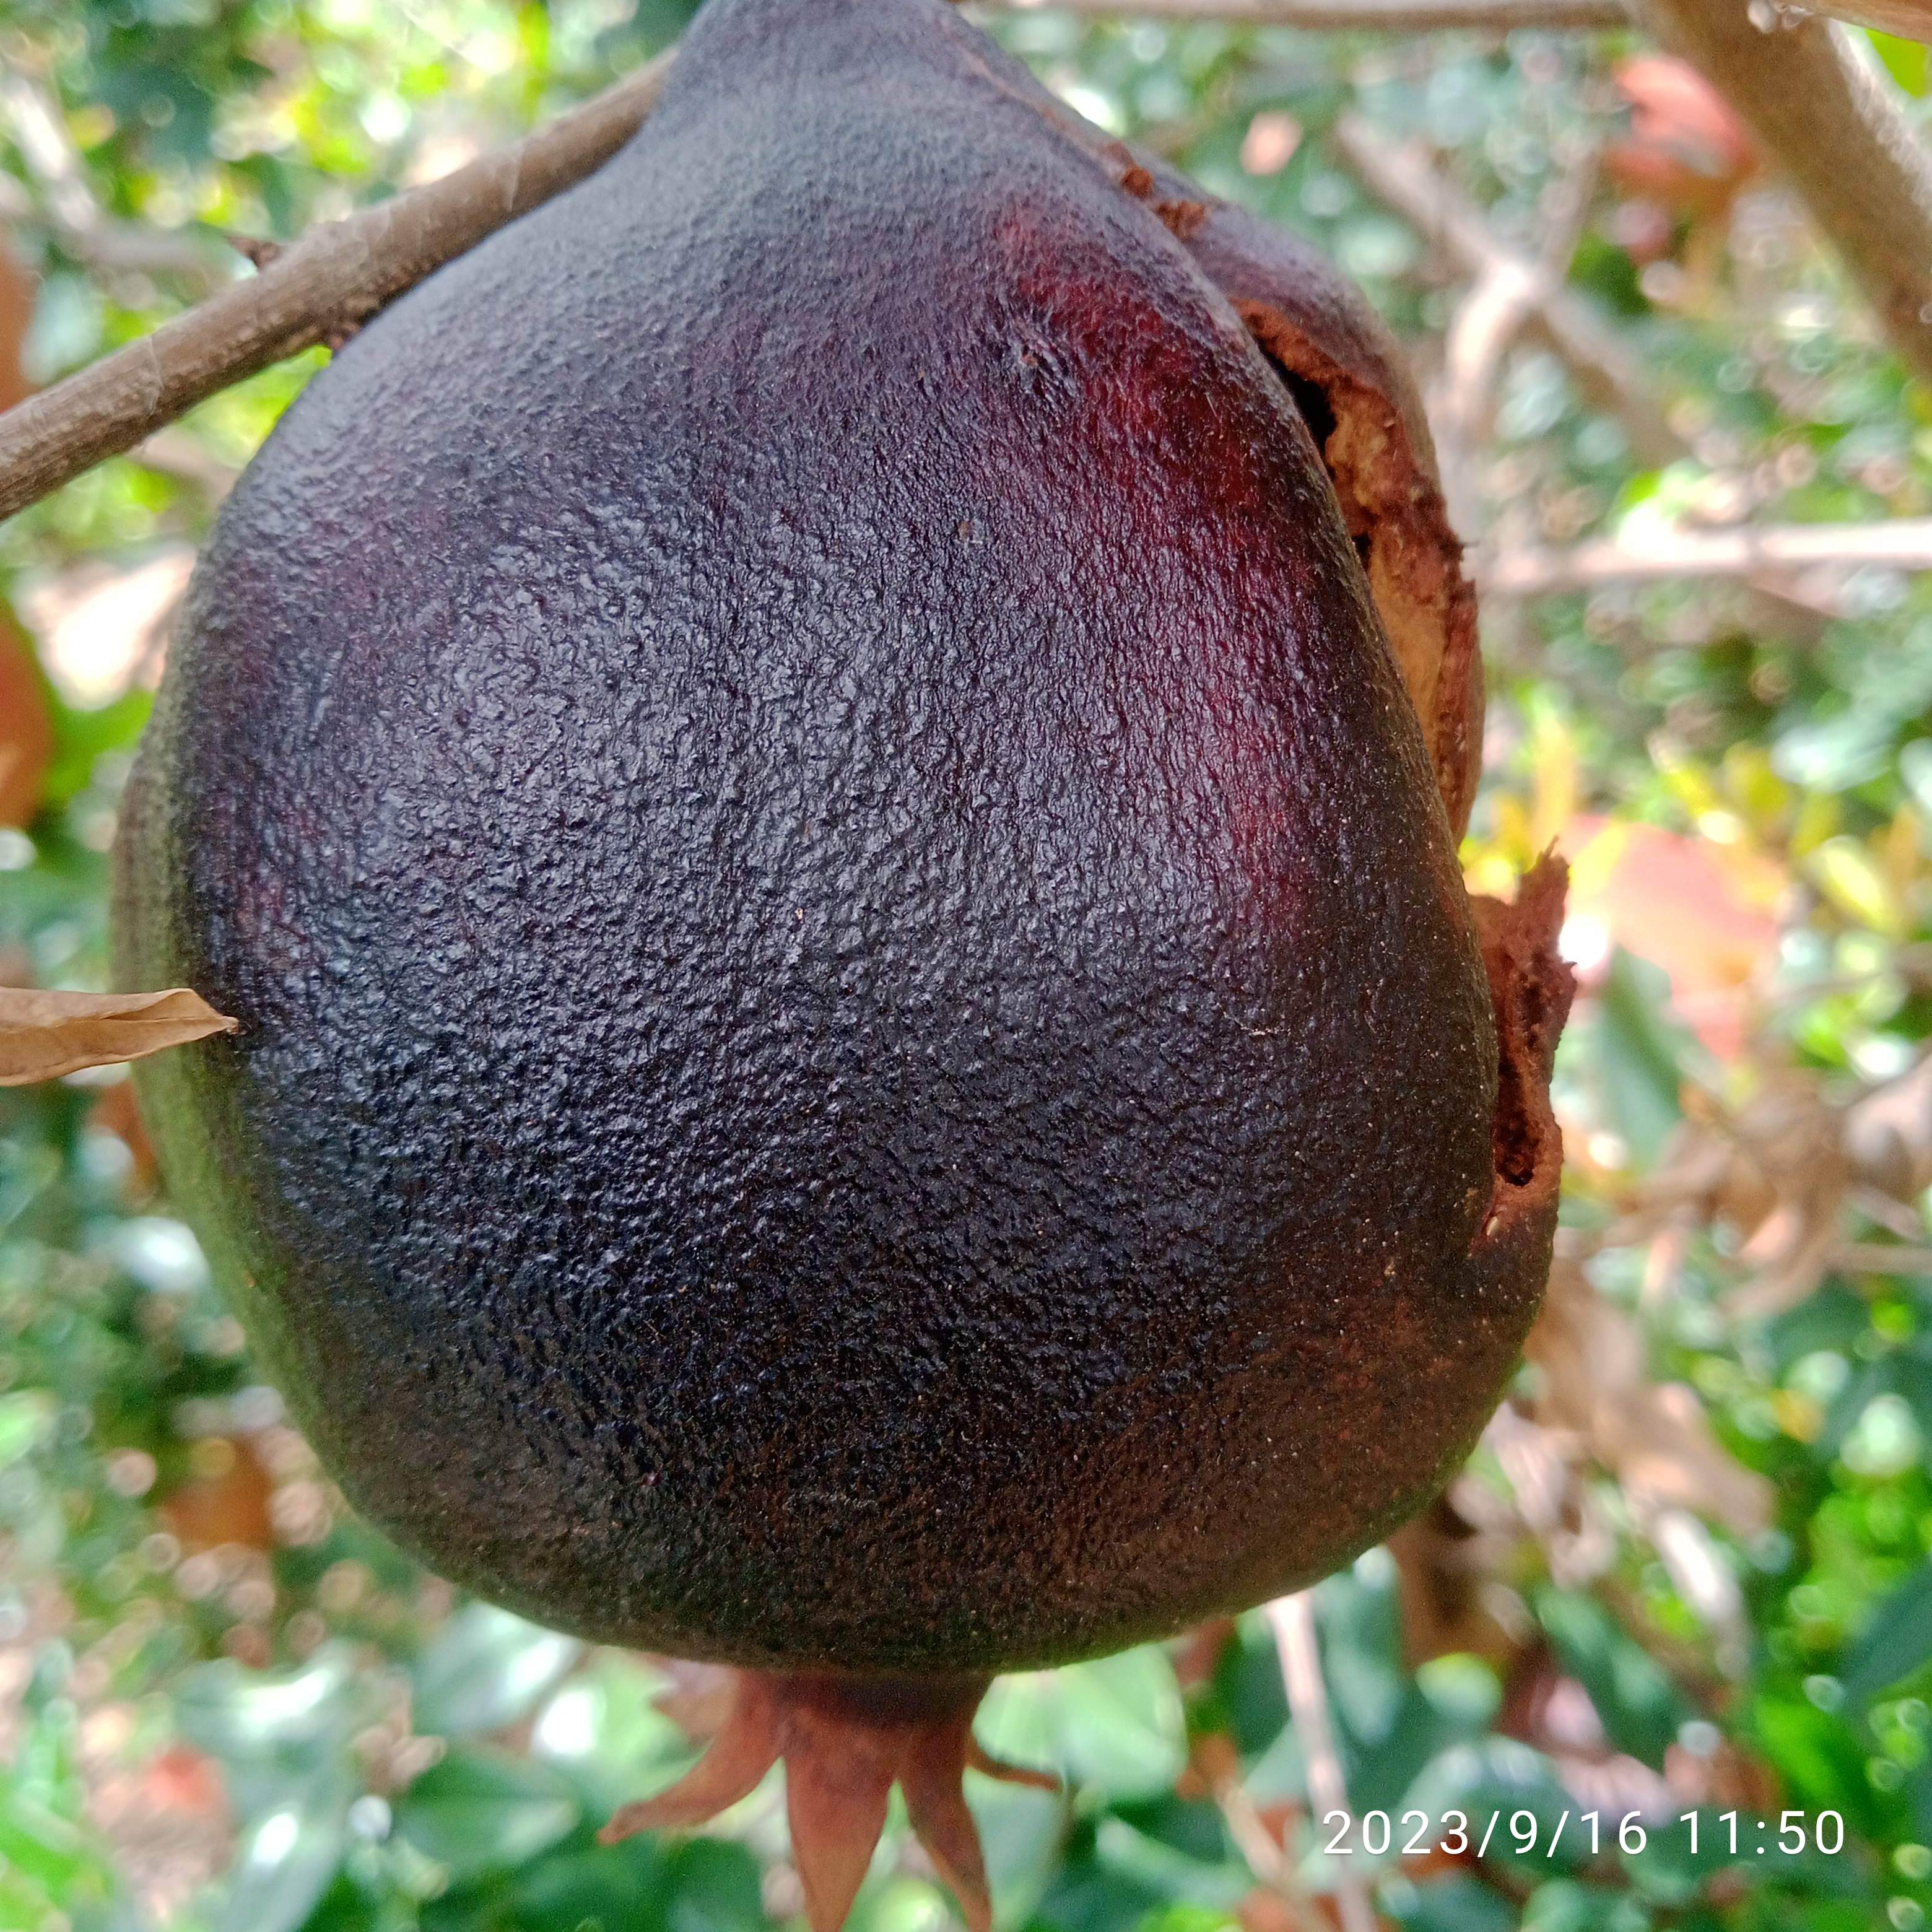
Label: Alternaria